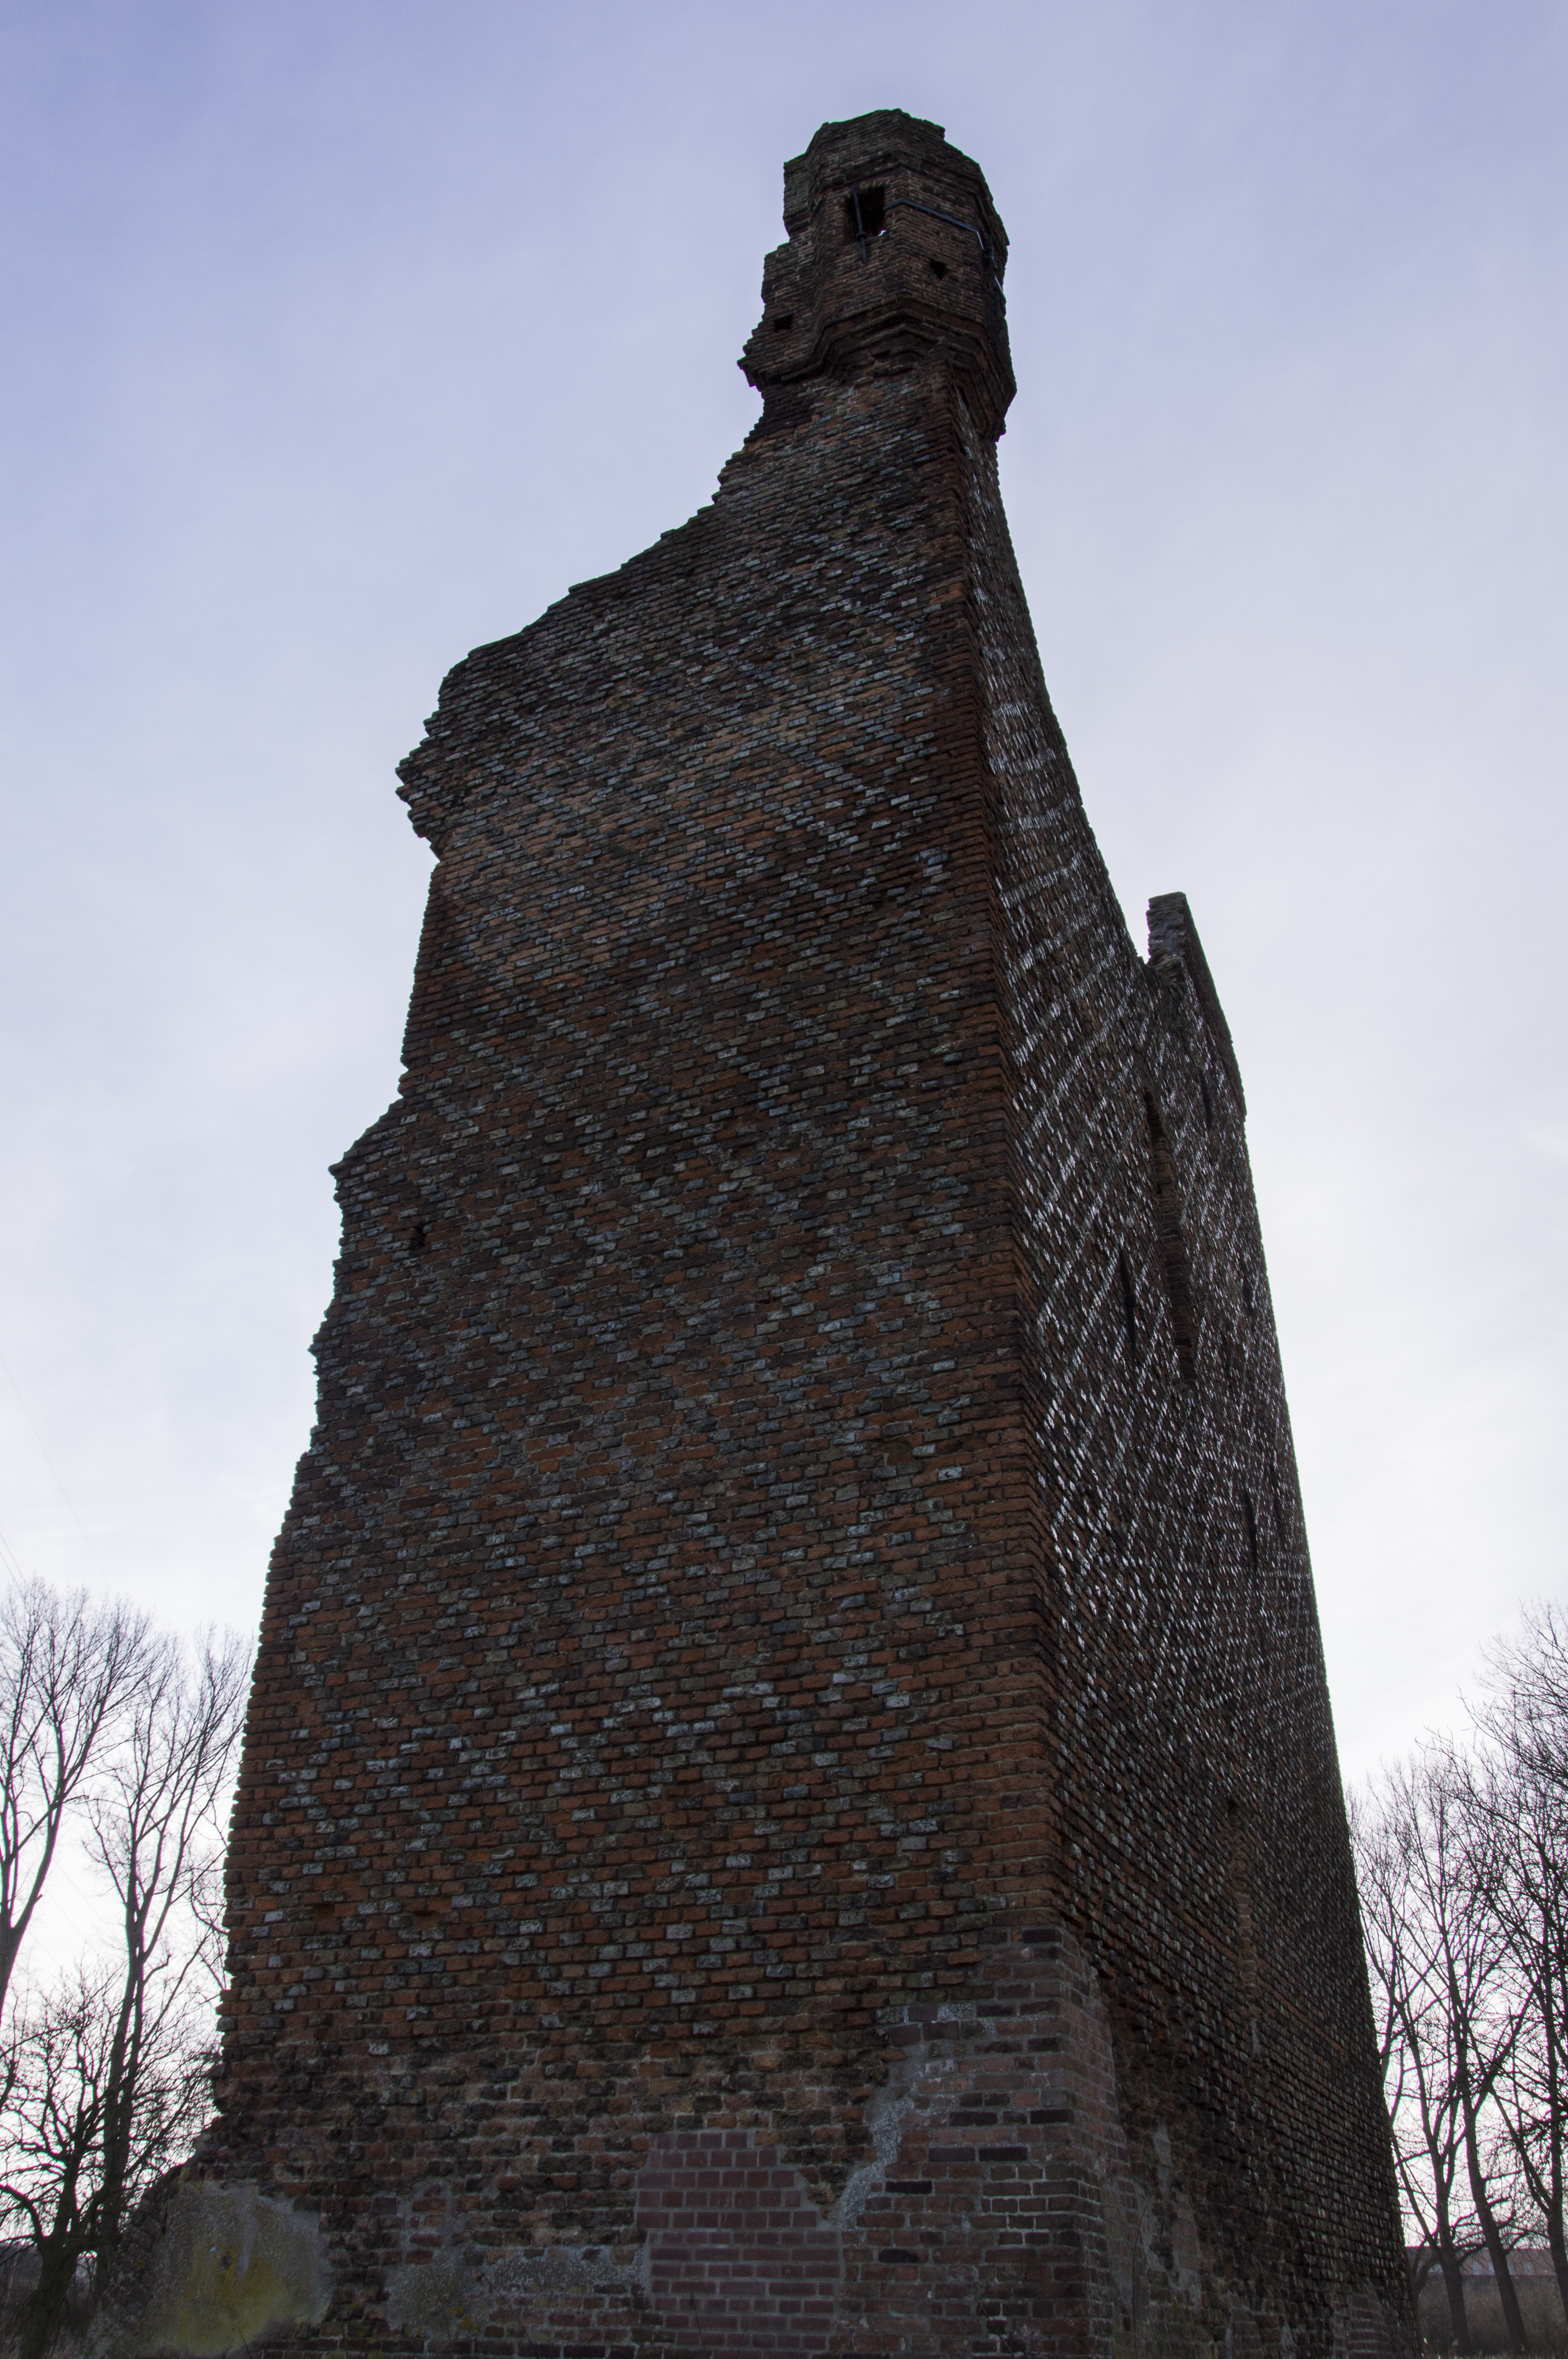
outdoor, rock, architecture, photography, building, urban, monument, photo, statue, tower, landmark, nikon, historic, place of worship, sculpture, memorial, art, holland, nederland, netherlands, temple, spire, dutch, outdoorphotography, picture, photograph, fotos, foto, fotografie, urbanphotography, ruine, kasteel, monolith, paulvandevelde, pdvandevelde, padagudaloma, dordrecht, stadsfotografie, nederlandinfotos, historisch, stadswandeling, architectuur, pvdvfotografie, pdvandeveldedordrecht, diep, rondjedordt, dedordtevaer, dutchphotography, nederlandsefotografie, dutchphotogaraphy, totallydutch, fotografienederland, hollandsefotografie, fotografieholland, dordtmonumenteel, fotosdordrecht, fotosvandordrecht, erfgoedcentrumdiep, openmonumentendag, fotovandeweek, dordrechtmonumenteel, huistemerwede, dani lvandemerwede, ancient history, paulvandeveldedordrecht, regionaalarchiefbeeldbank, hetgeheugenvannederland